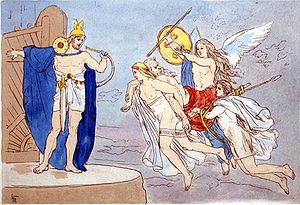
Valkyrie / Skriftlige kilder / Fagrskinna
En illustration af et møde mellem guden Heimdall og valkyrier, der bærer en død mand til Valhal (1906) af Lorenz Frølich
Valkyrier var i nordisk mytologi en gruppe af feminine magter, der blev associeret med krig og død og guden Odin. Kilderne beretter, at de var gudinder, der udpegede hvilke krigere, der skulle falde i kamp, og som skulle tilbringe efterlivet i Odins borg Valhal. Denne funktion knyttede dem til skæbnebegrebet, der spillede en stor rolle i nordisk kultur. I Valhal ville krigerne blive medlemmer af Odins hird, einherjerne, som skulle kæmpe for ham i den sidste kamp ved Ragnarok. I dette dødsrige ville krigere blive opvartet af valkyrier. I flere heltesagn og digte optræder valkyrierne også som dødelige krigeres elskerinder. I dem fremstilles de også ofte som kongedøtre og knyttes til svaner. Disse digte blev forfattet til aristokratiet og afspejlede derfor de forestillinger, der var udbredt i samfundets øverste lag. De var en del af en særlig krigerideologi centreret omkring Valhallamytologien, som var opstået i perioden før vikingetiden. I den ideologi indgik valkyrierne som et vigtigt element. Denne ideologi havde stor udbredelse indtil religionsskiftet.